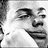
Emotion: neutral